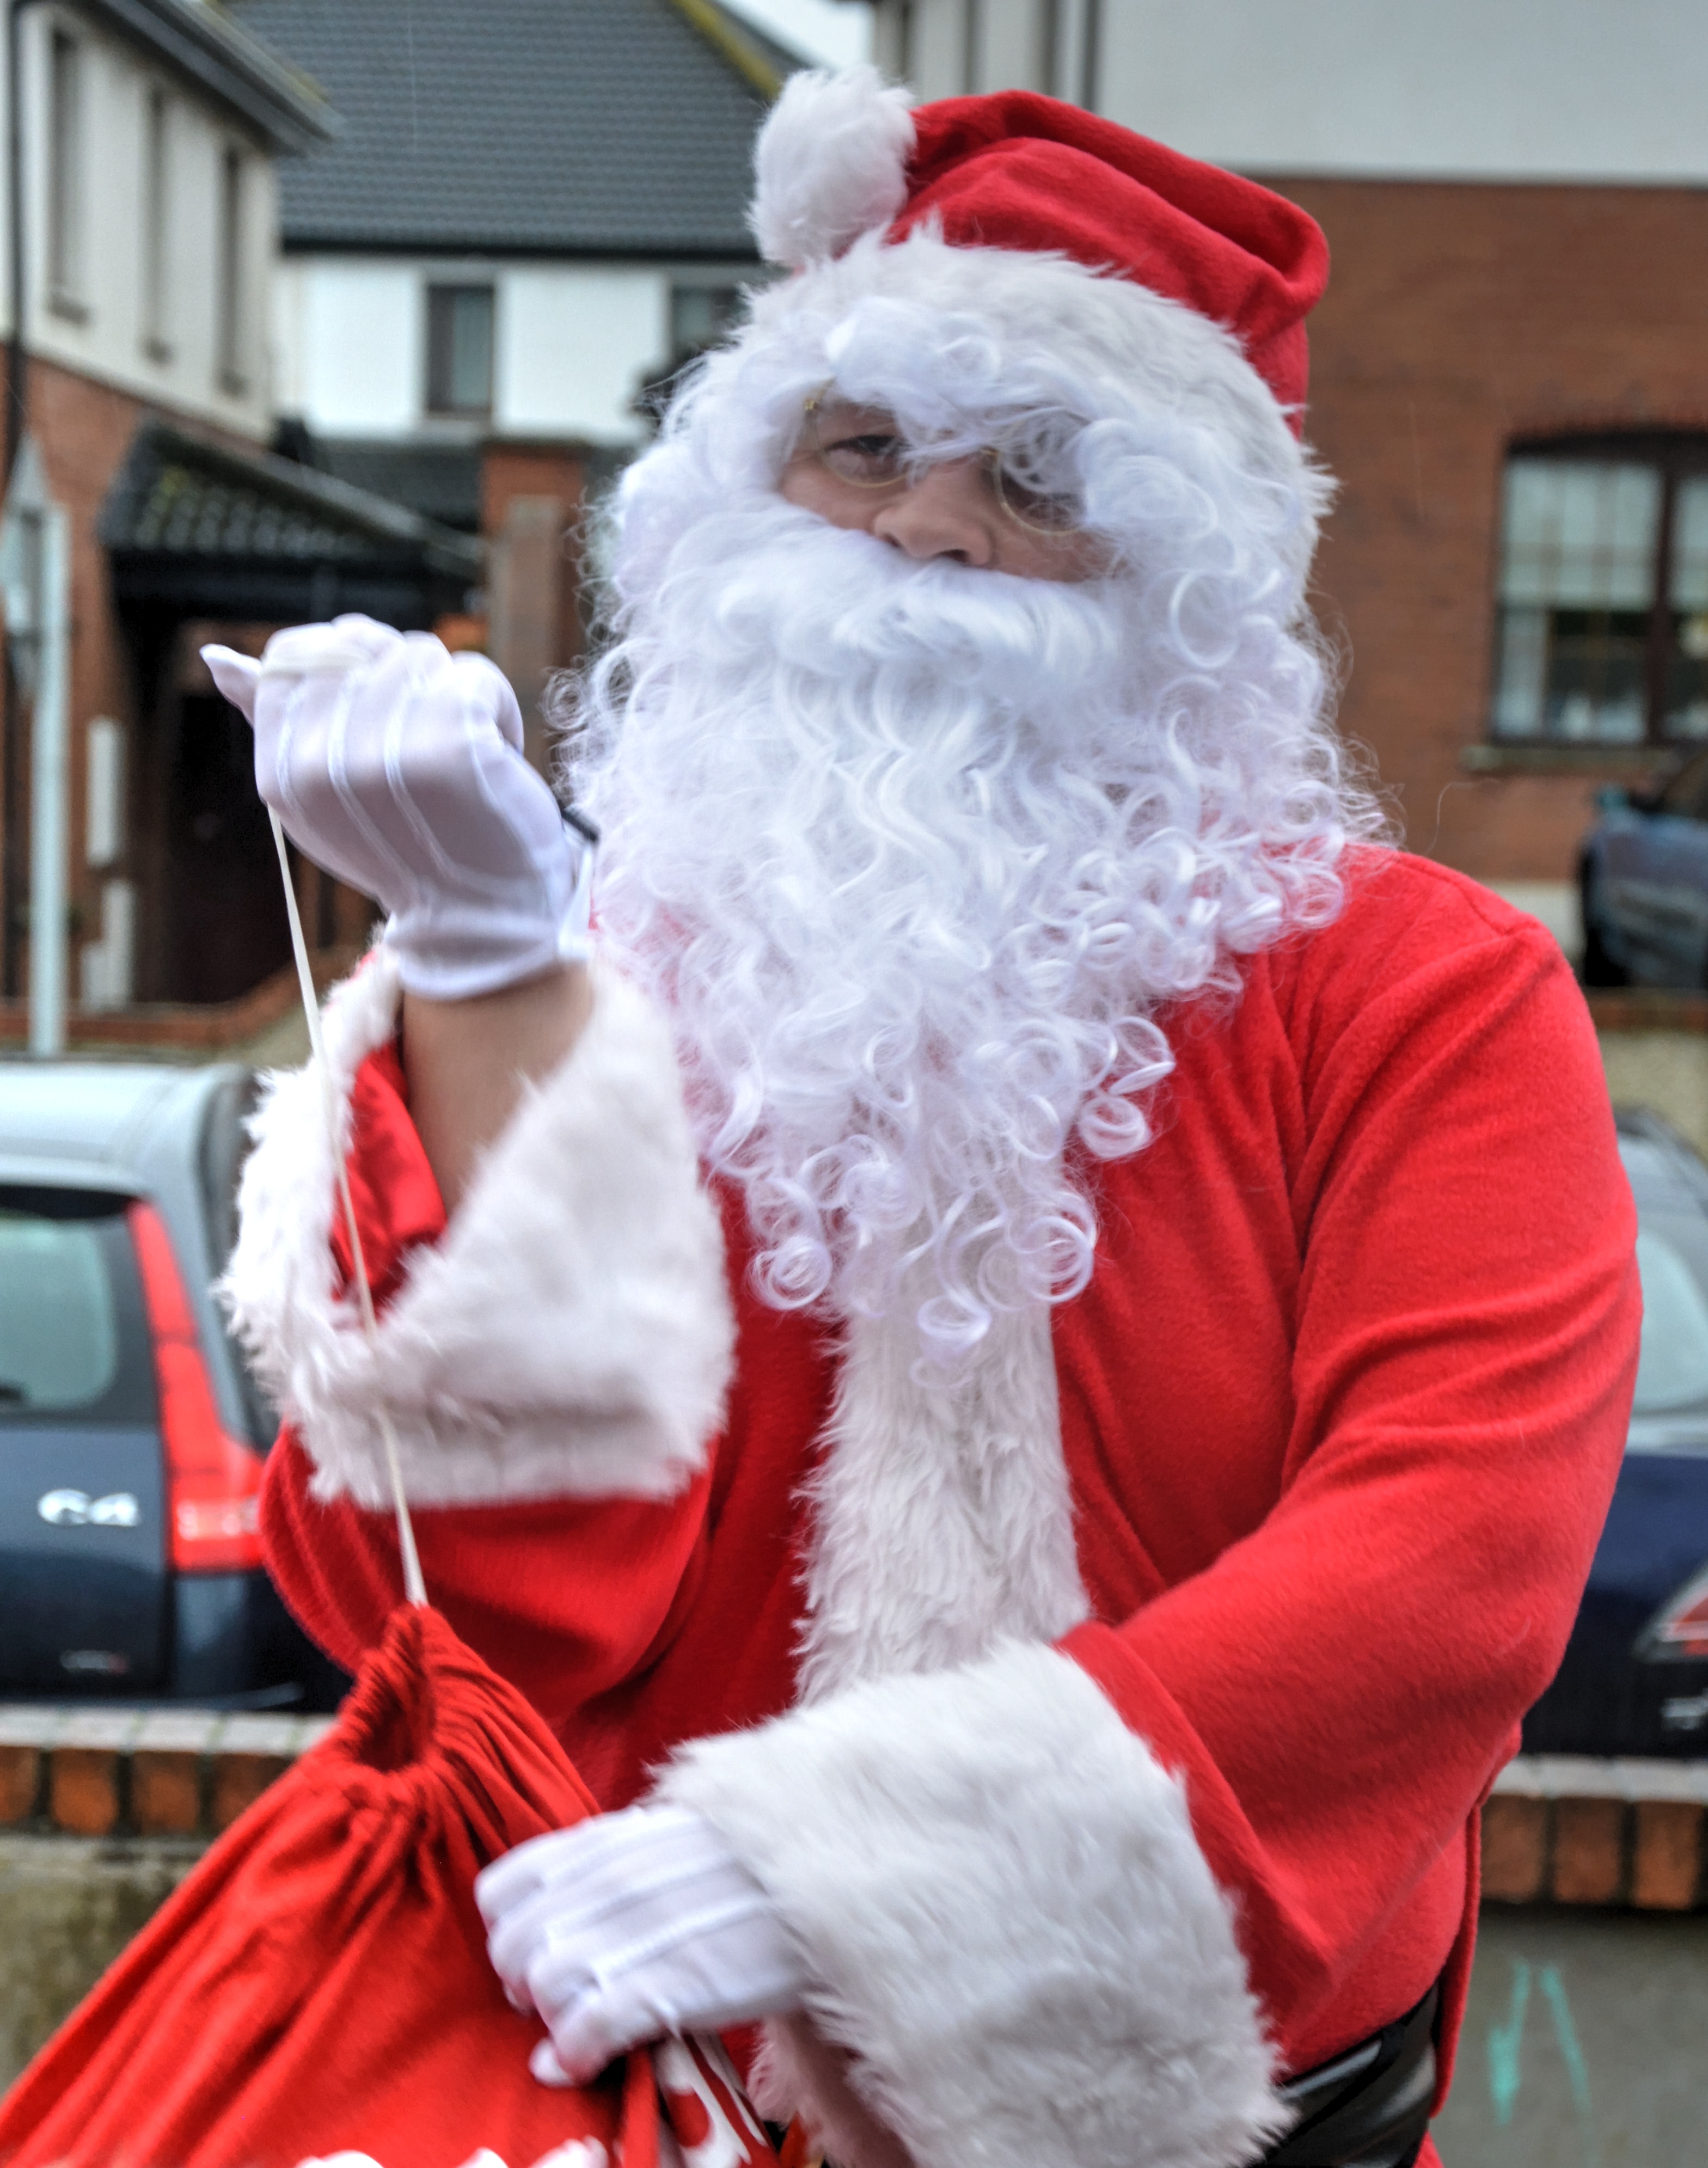
christmas, red jacket, santa claus, presents, santa clause, white beard, fictional character